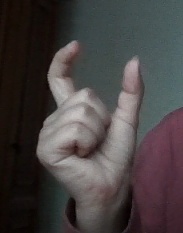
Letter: nun